Southern Moreton Bay Islands, Queensland

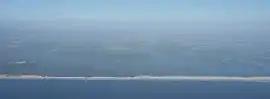
Eden, Kangaroo and Woogoompah Islands (looking west)

Southern Moreton Bay Islands is an island group locality in the north-east of the City of Gold Coast, Queensland, Australia. In the , Southern Moreton Bay Islands had "no people or a very low population".